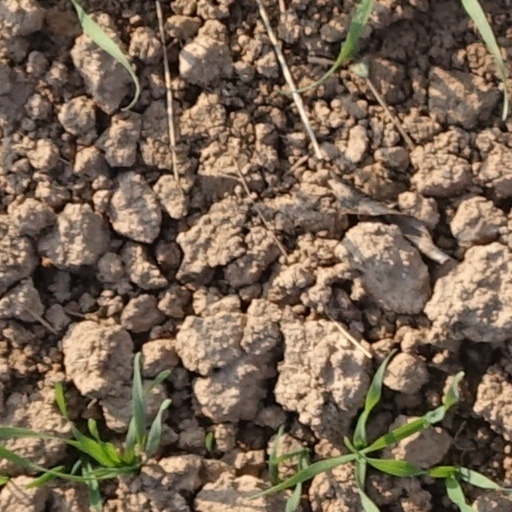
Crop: wheat